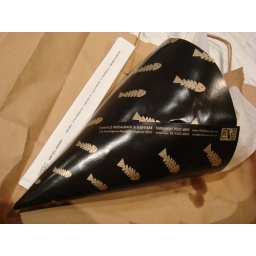
Fishface - The best fish and chips in Sydney and its packaged in a paper cone! Nice...